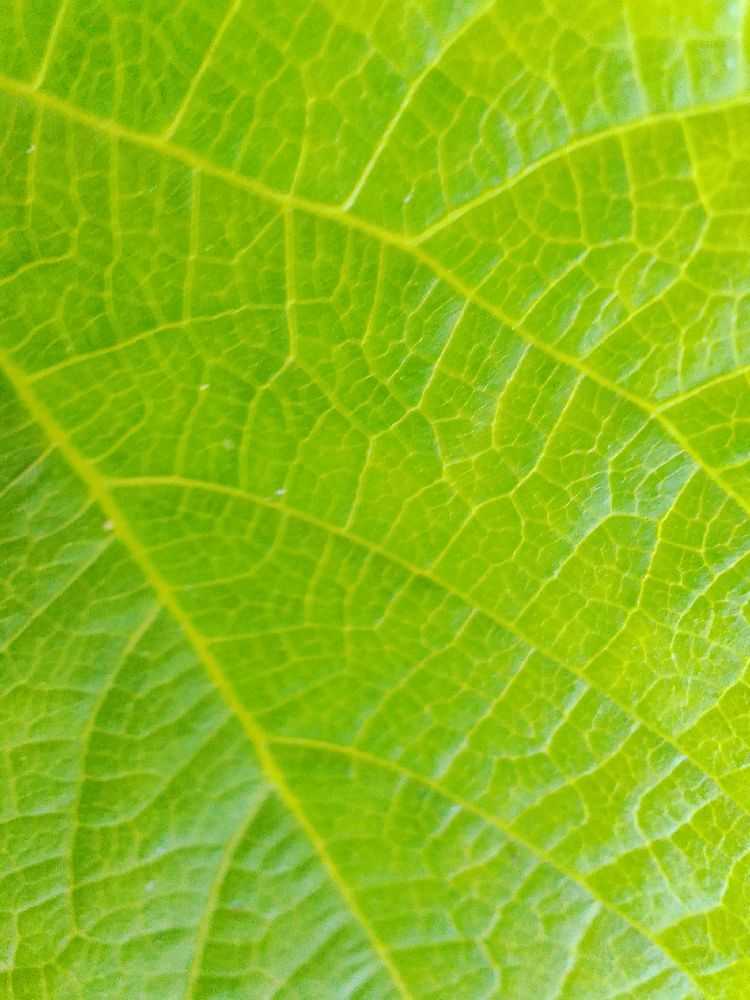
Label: healthy